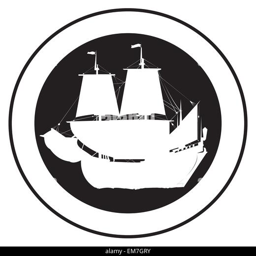
emblem of an old ship